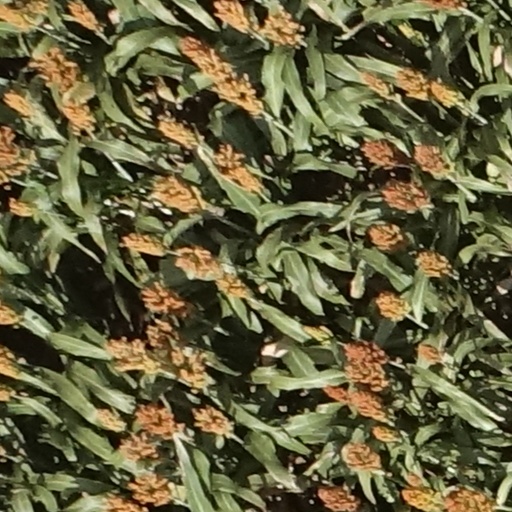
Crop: sorghum